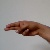
The image shows a hand gesture representing the letter 'H' in Indian Sign Language.